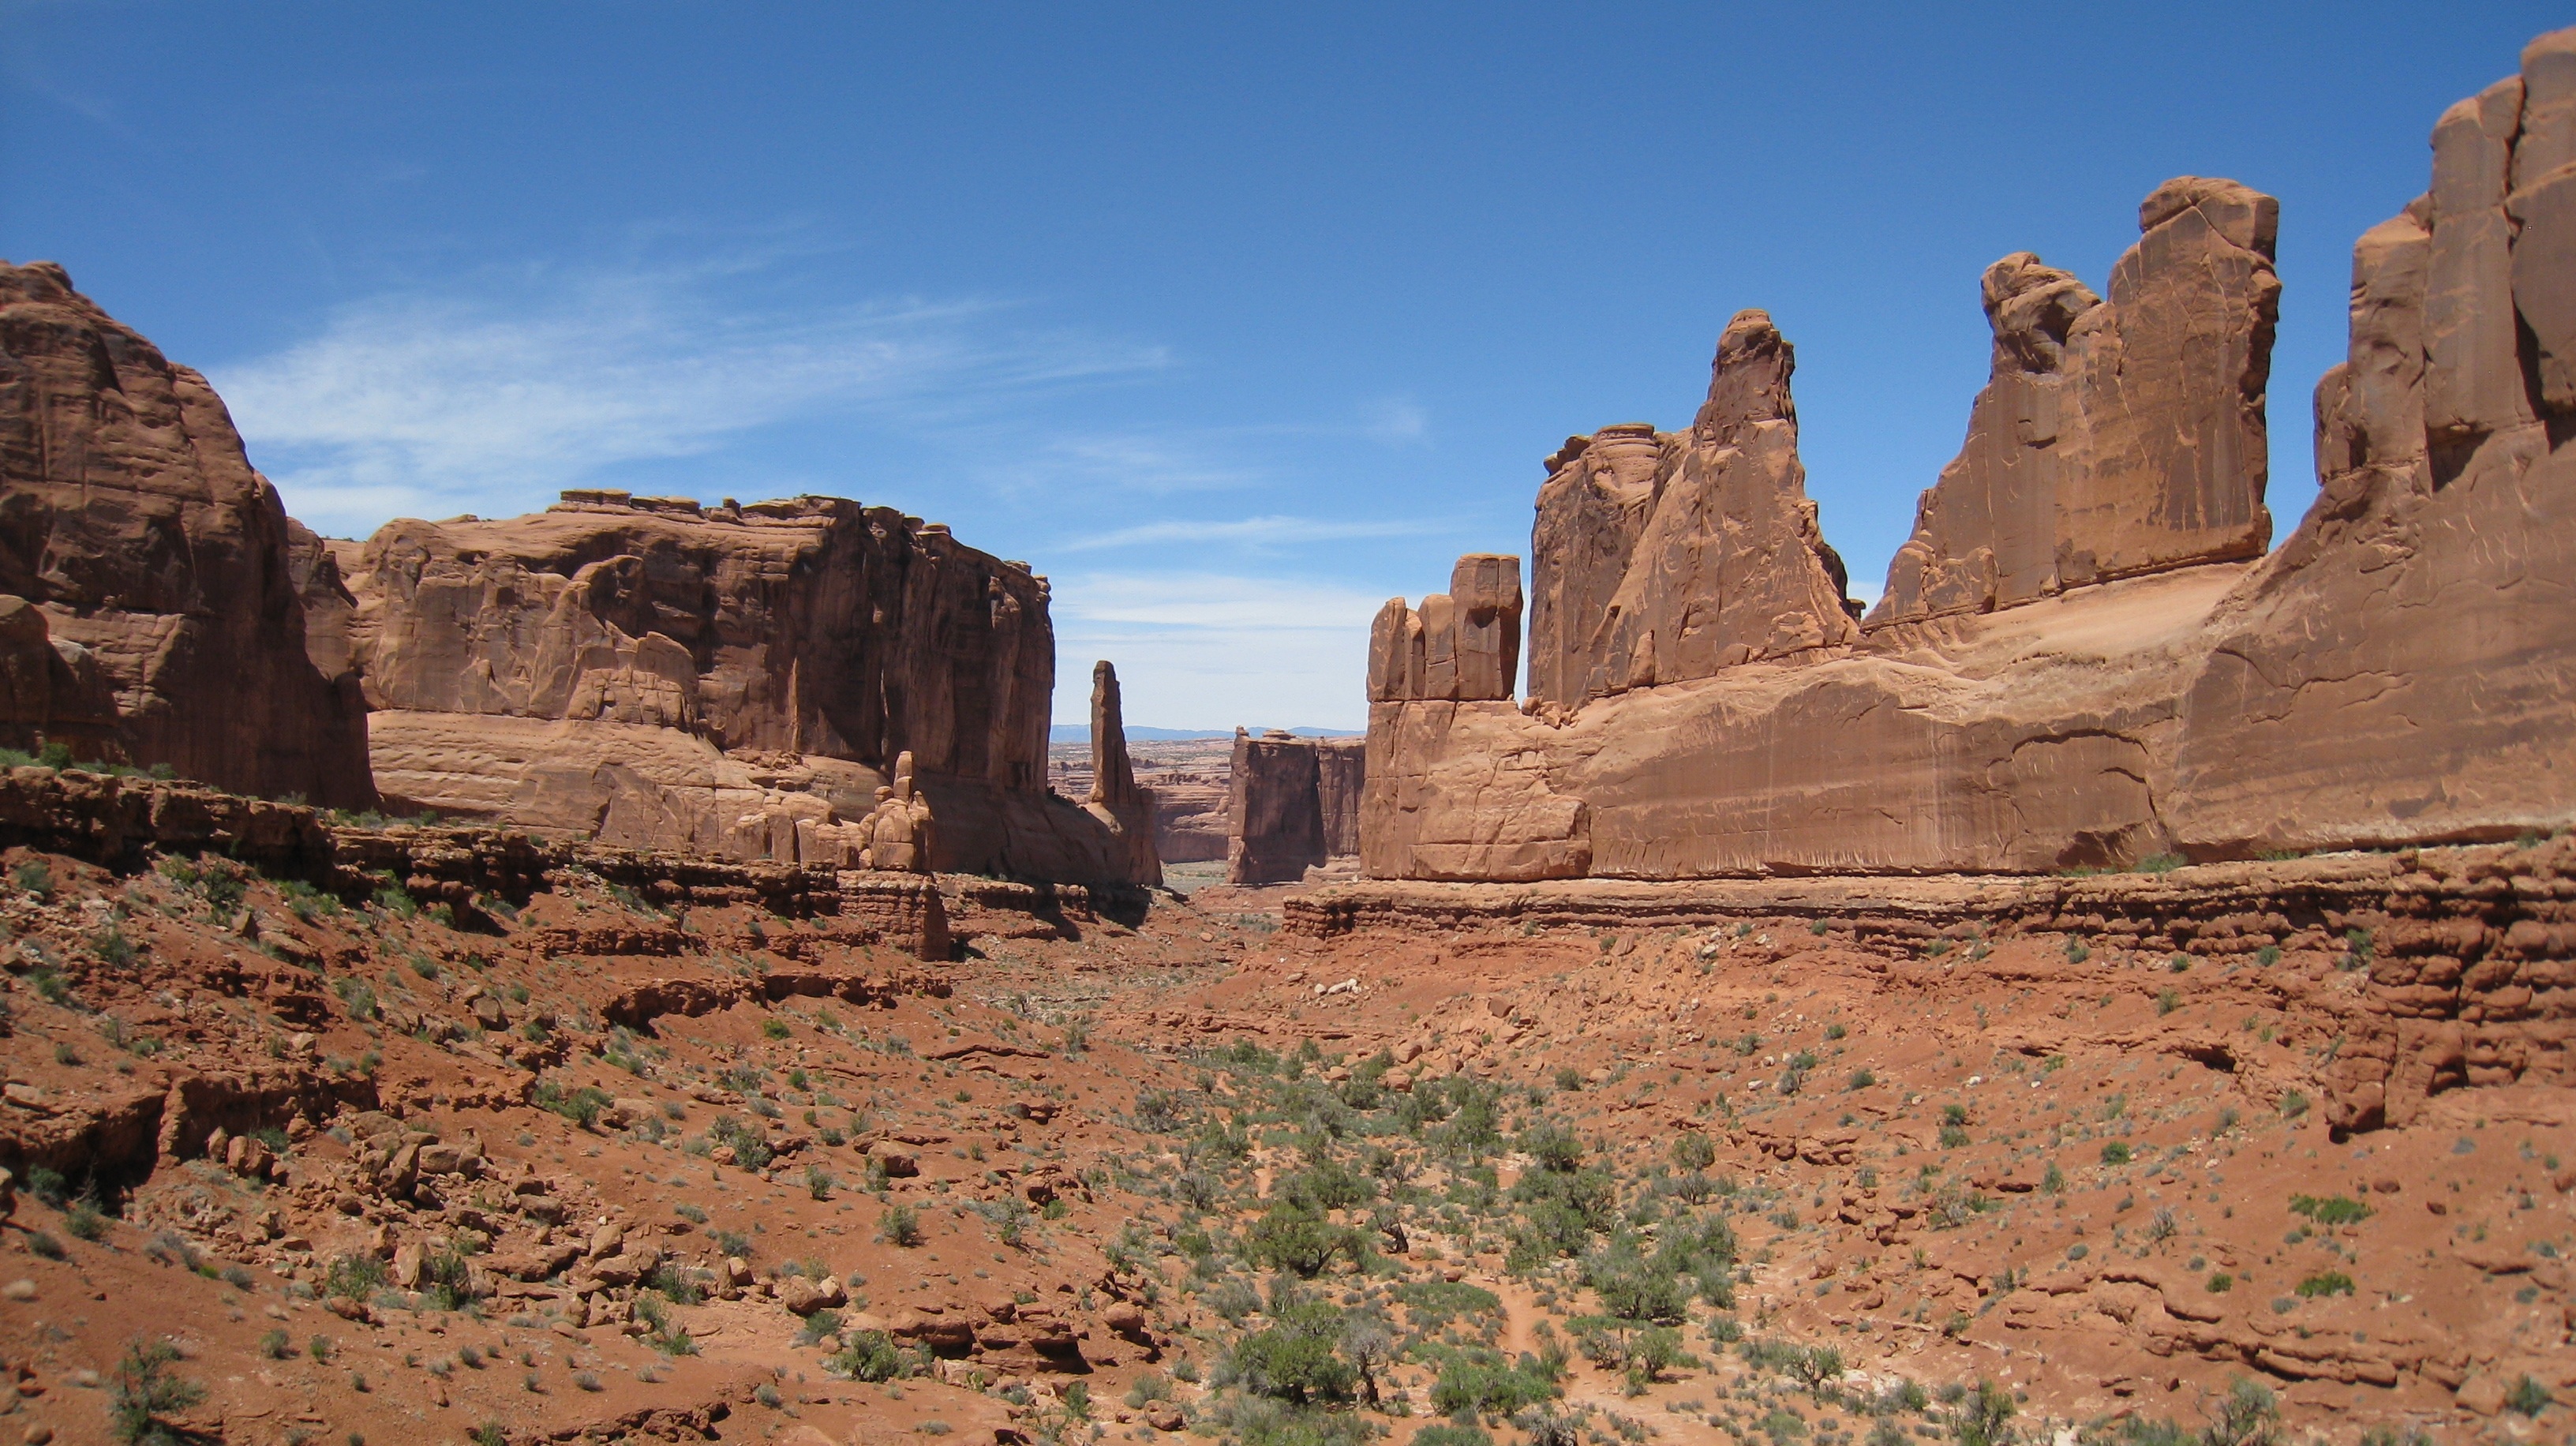
landscape, rock, architecture, desert, valley, formation, arch, usa, canyon, terrain, national park, geology, utah, badlands, plateau, wadi, butte, landform, sand stone, historic site, ancient history, natural environment, geographical feature, cutler